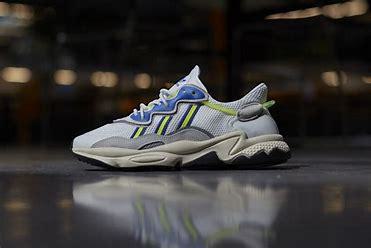
Brand: adidas
Model: originals Adidas Originals Ozweego